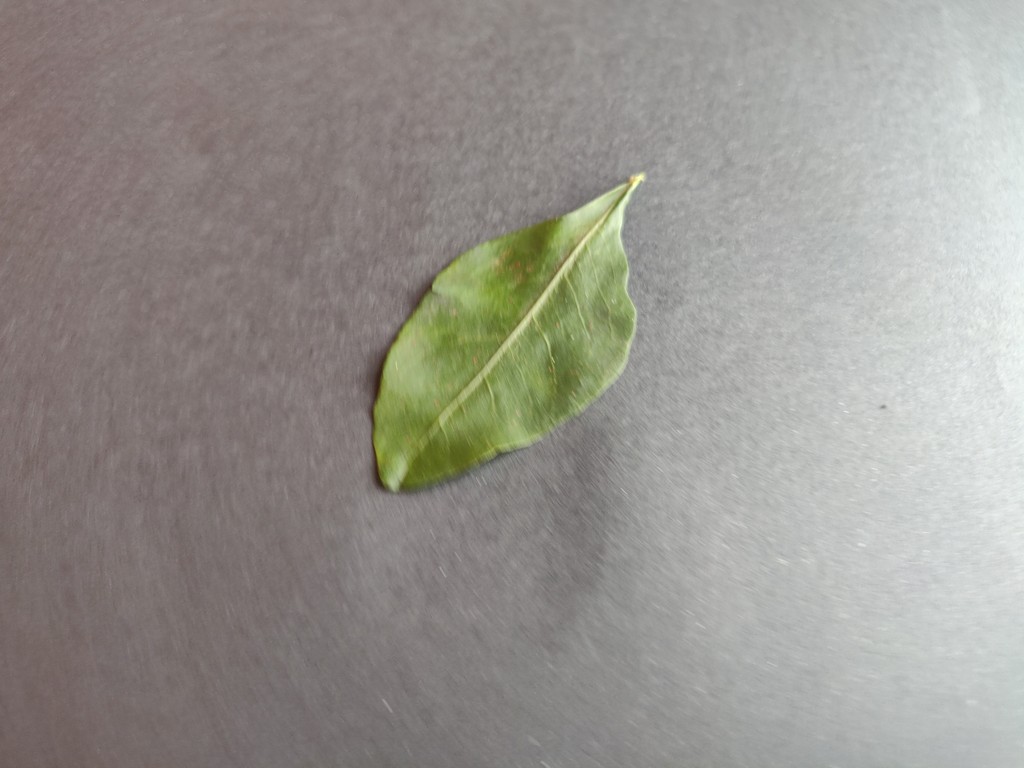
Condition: Healthy
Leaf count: single
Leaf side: front